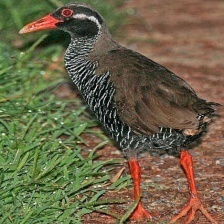
Species: OKINAWA RAIL
Scientific name: GALLIRALLUS OKINAWAE
ImageNet parent category: european_gallinule